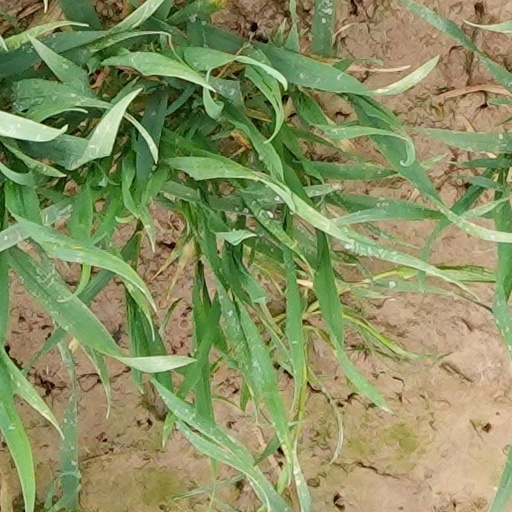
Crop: wheat